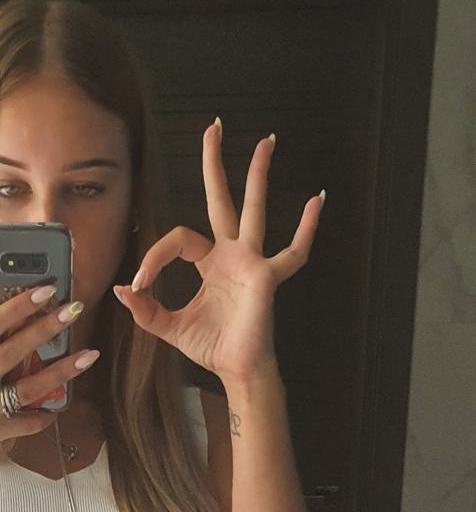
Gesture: ok